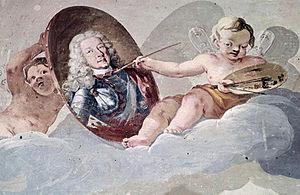
Le duc Eberhard-Louis de Wurtemberg, ou Eberhard X de Wurtemberg, né le 18 septembre 1676 à Stuttgart, décédé le 31 octobre 1733 à Ludwigsburg, fut le quatrième duc de Wurtemberg de 1677 à 1733.